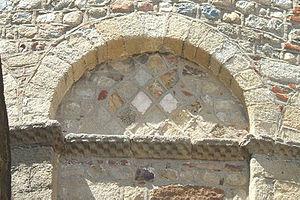
Elne_Cathedrale_AbsideMajeure, détail de la Décoration (11.-12. siècle)